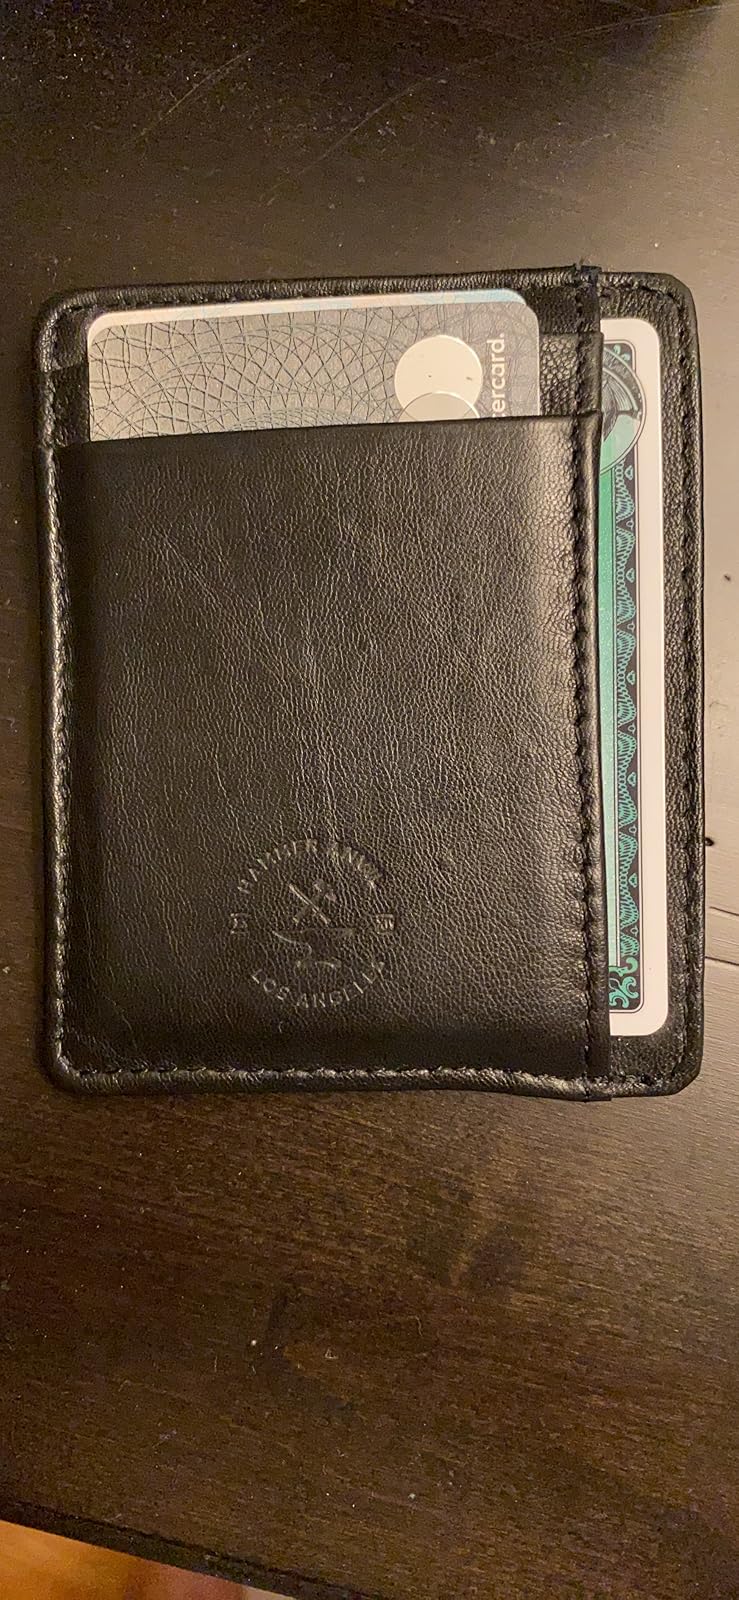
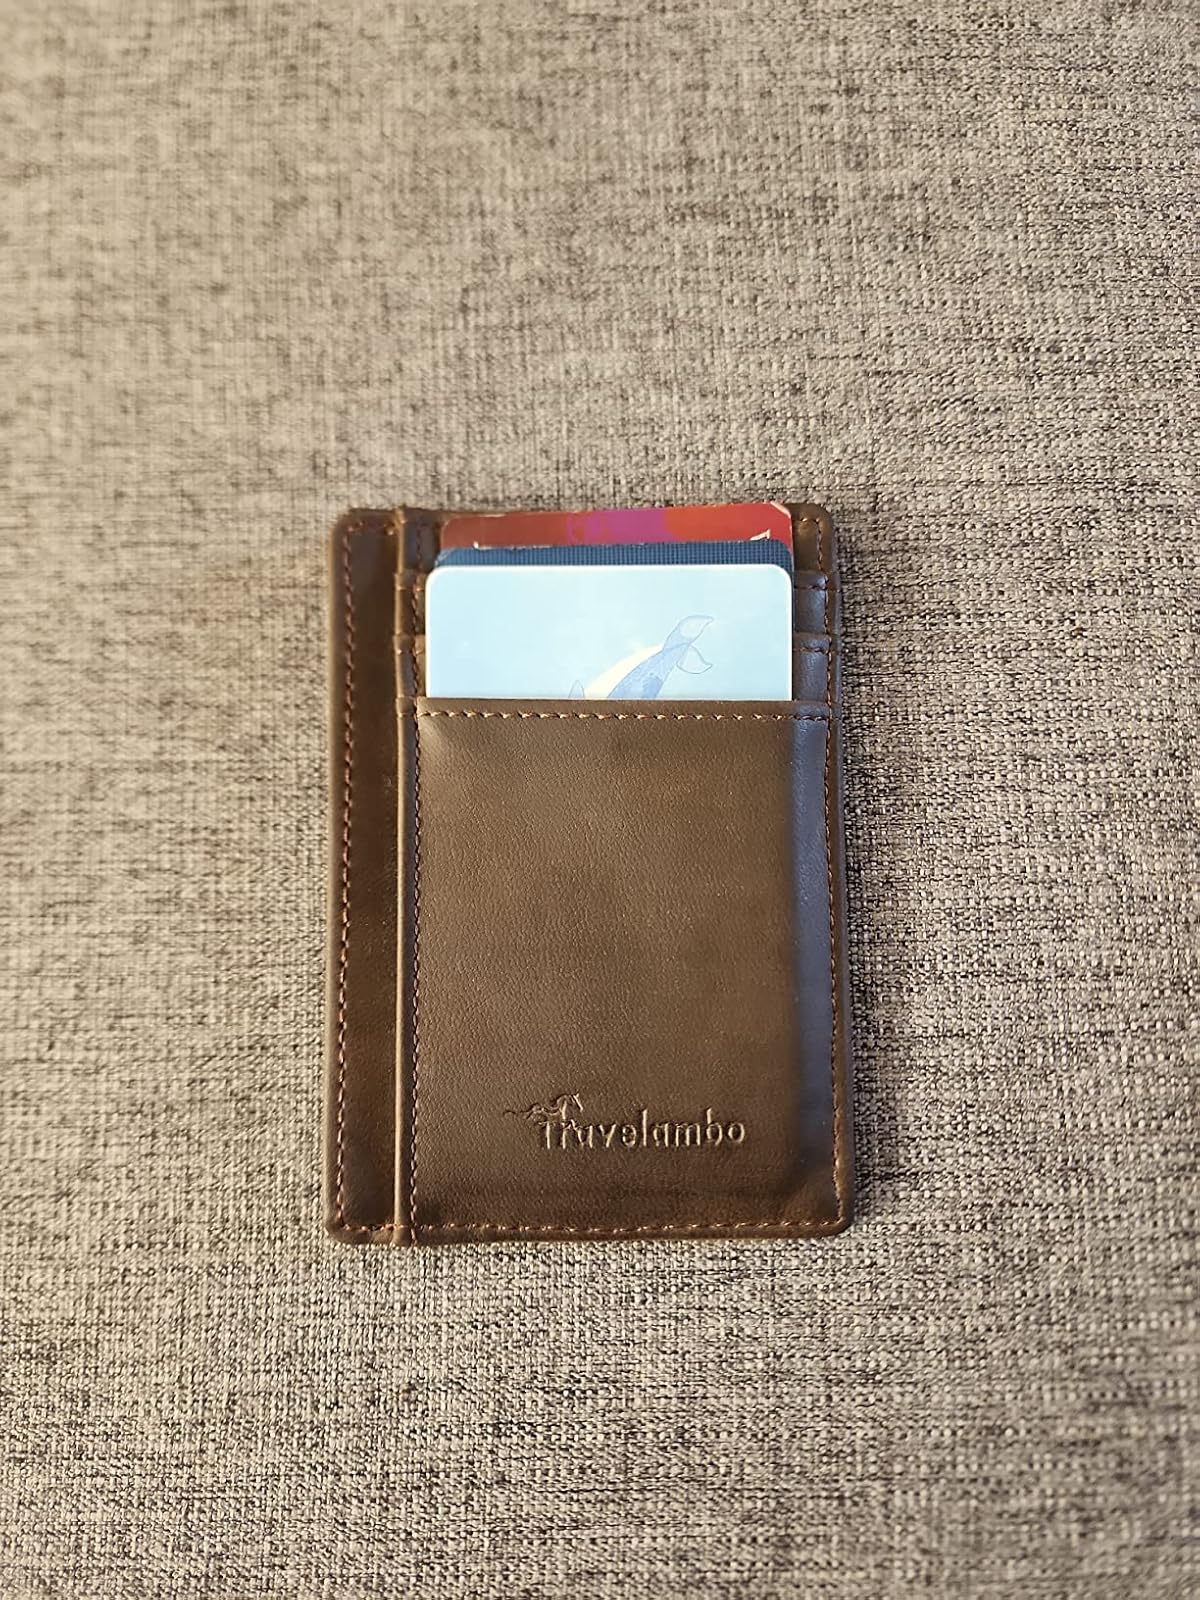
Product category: accessories_wallet
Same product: no